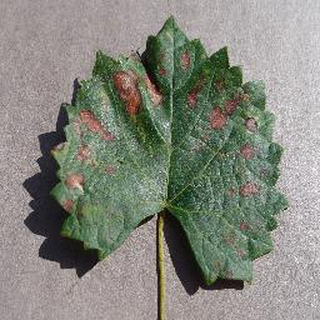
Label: grape_esca_black_measles